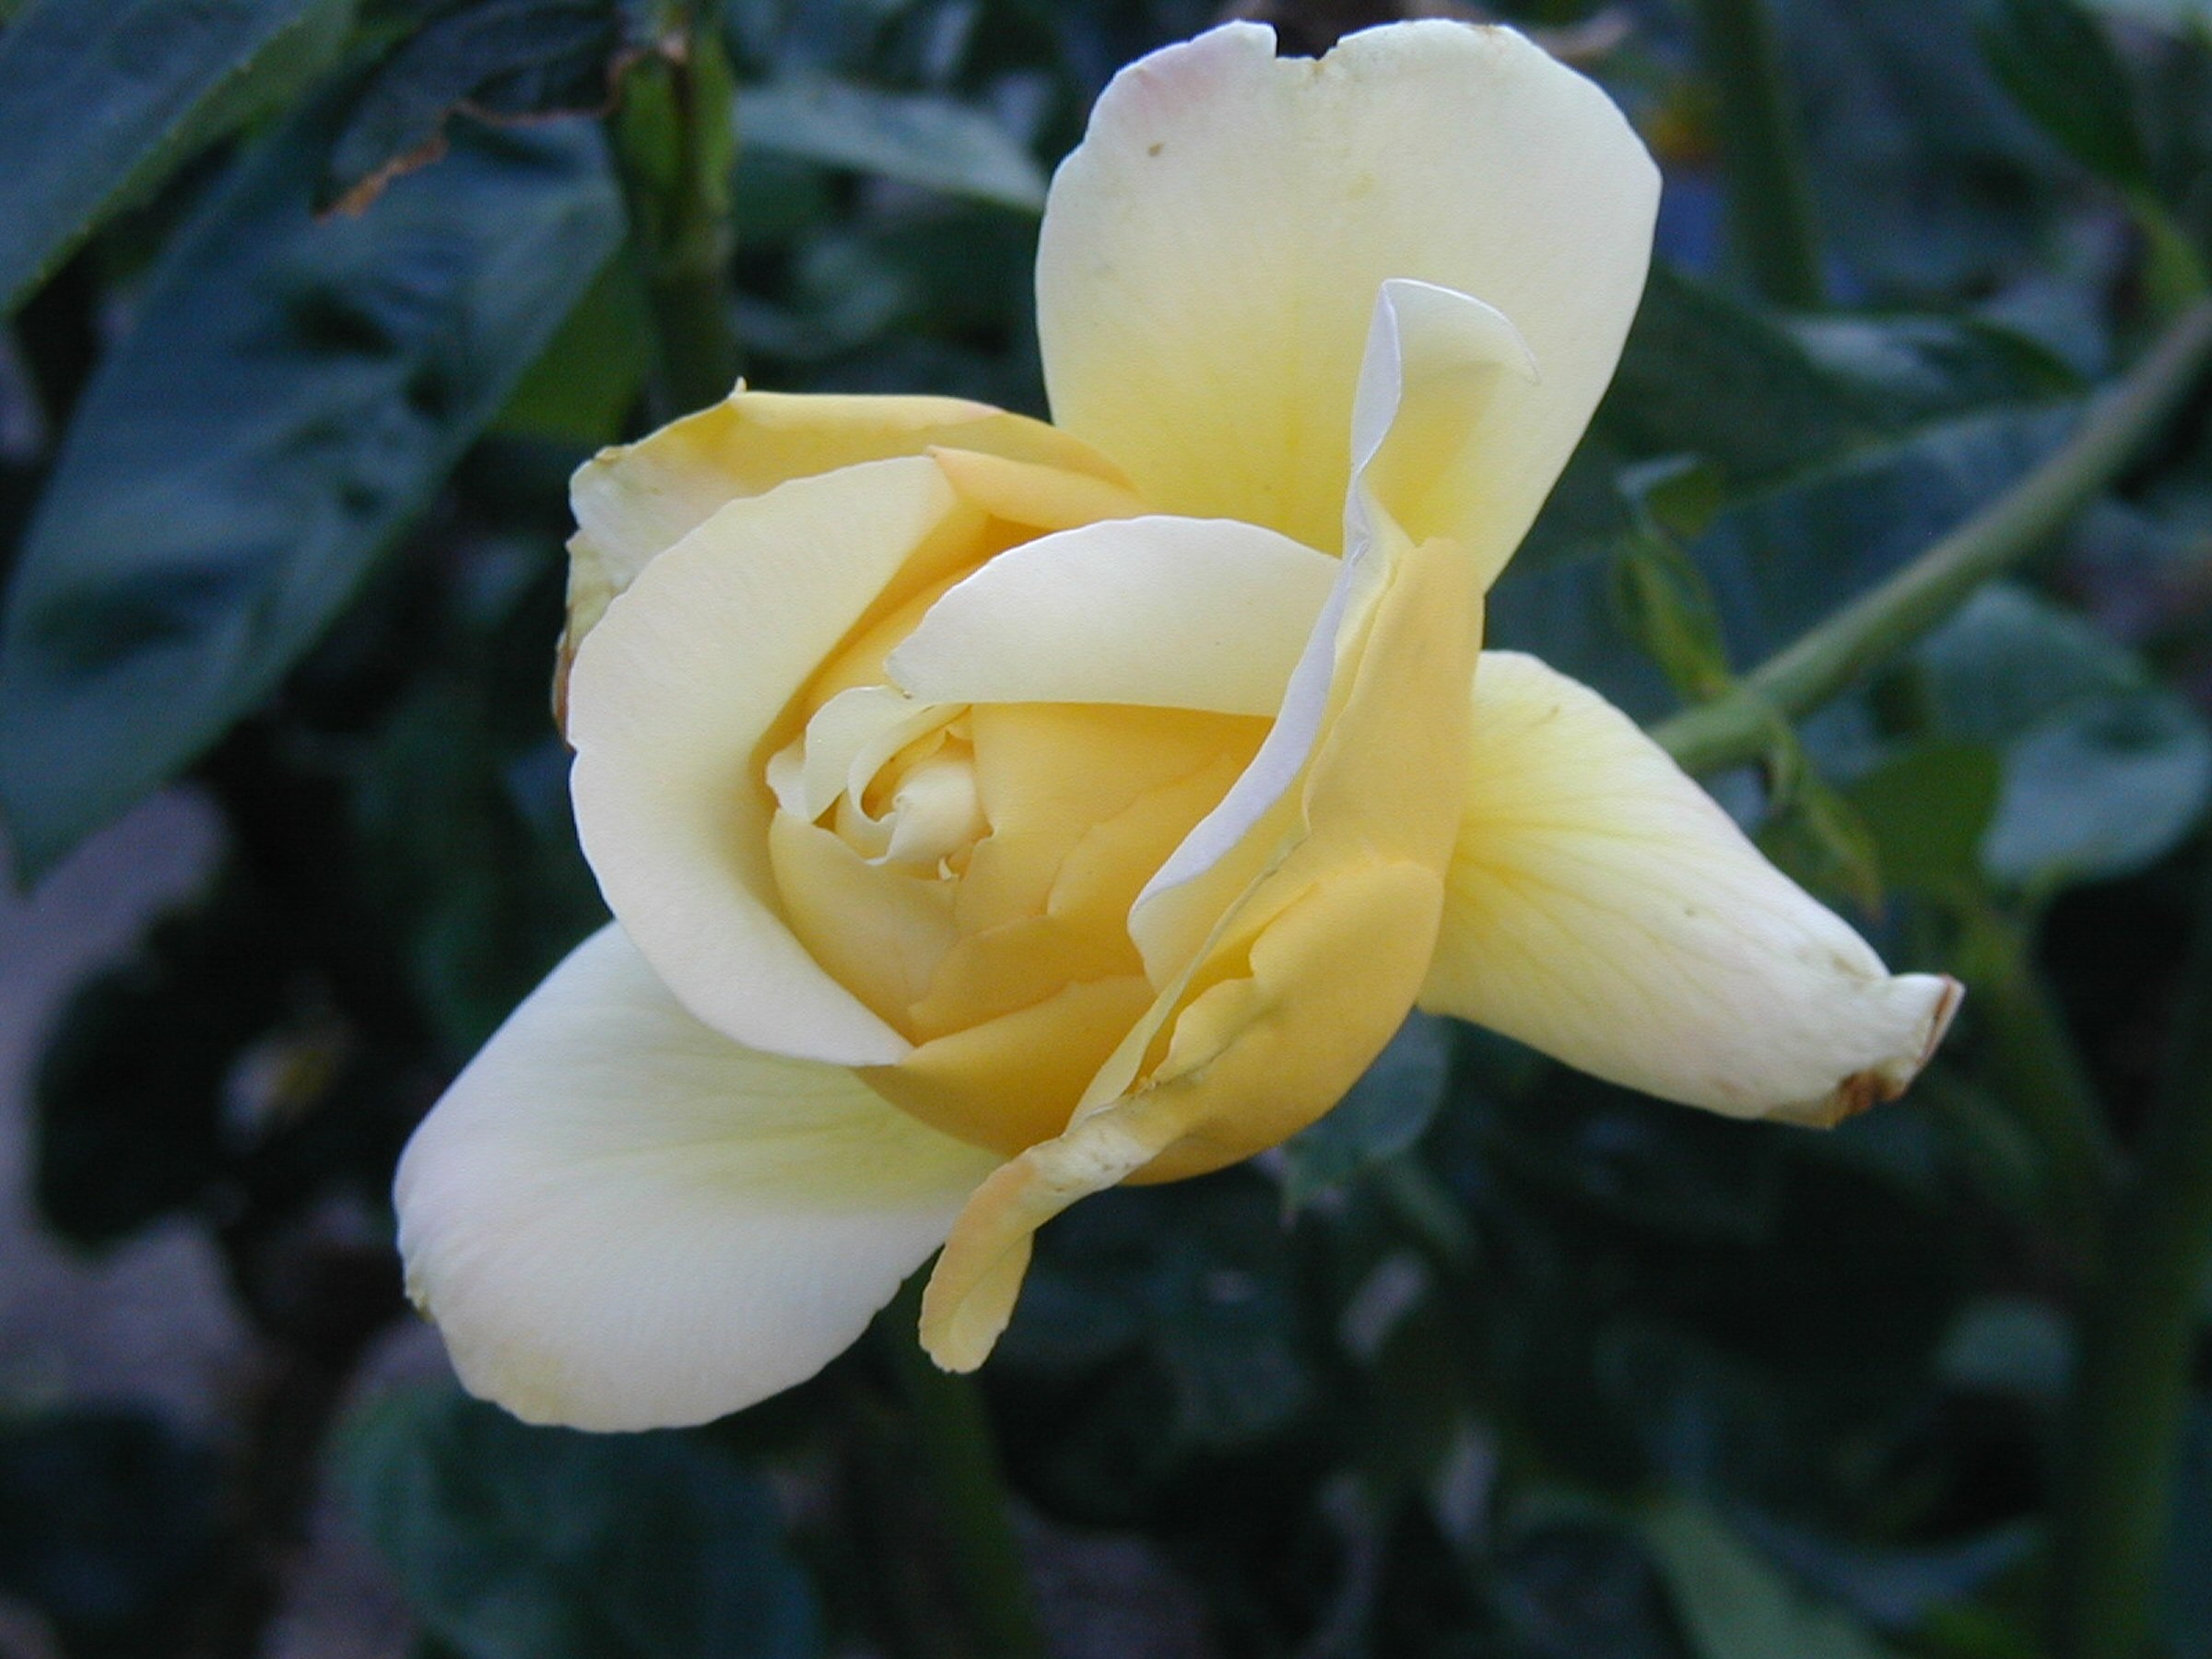
blossom, plant, white, flower, petal, summer, floral, rose, spring, botany, yellow, garden, flora, macro photography, white rose, flowering plant, garden roses, rose family, plant stem, land plant